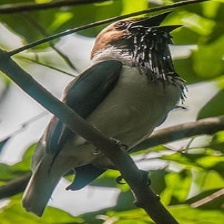
Species: BEARDED BELLBIRD
Scientific name: PROCNIAS AVERANO